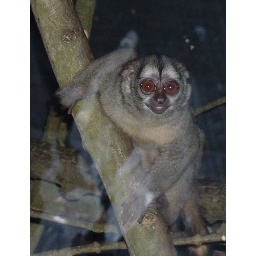
Through glass in the Dark house @ Bristol Zoo, UK